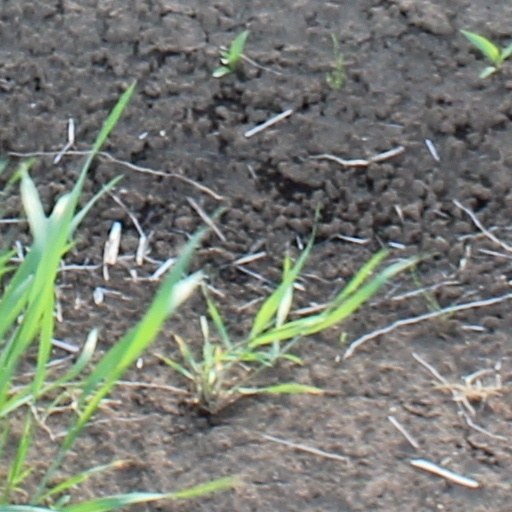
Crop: wheat